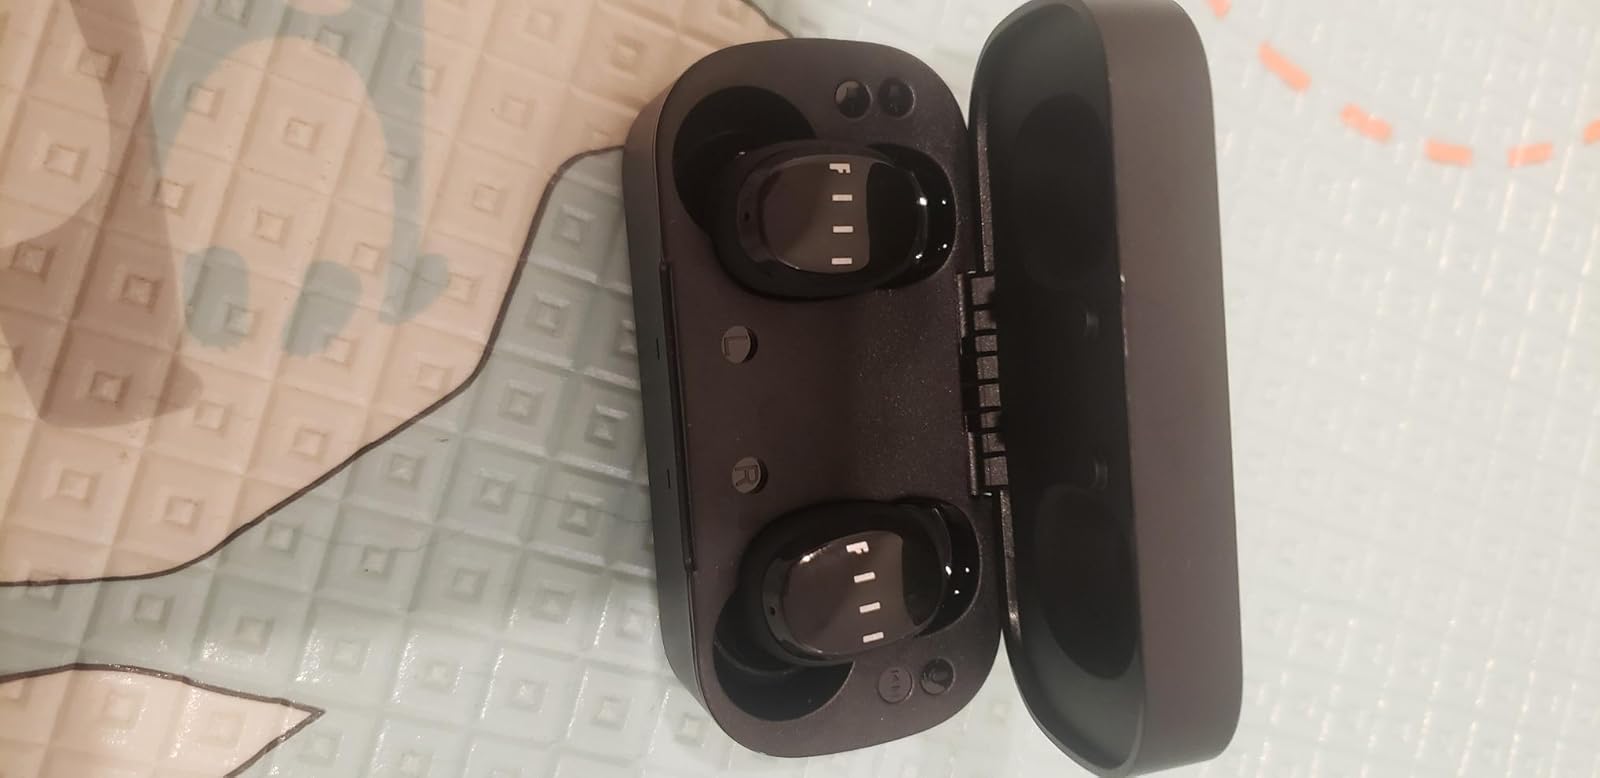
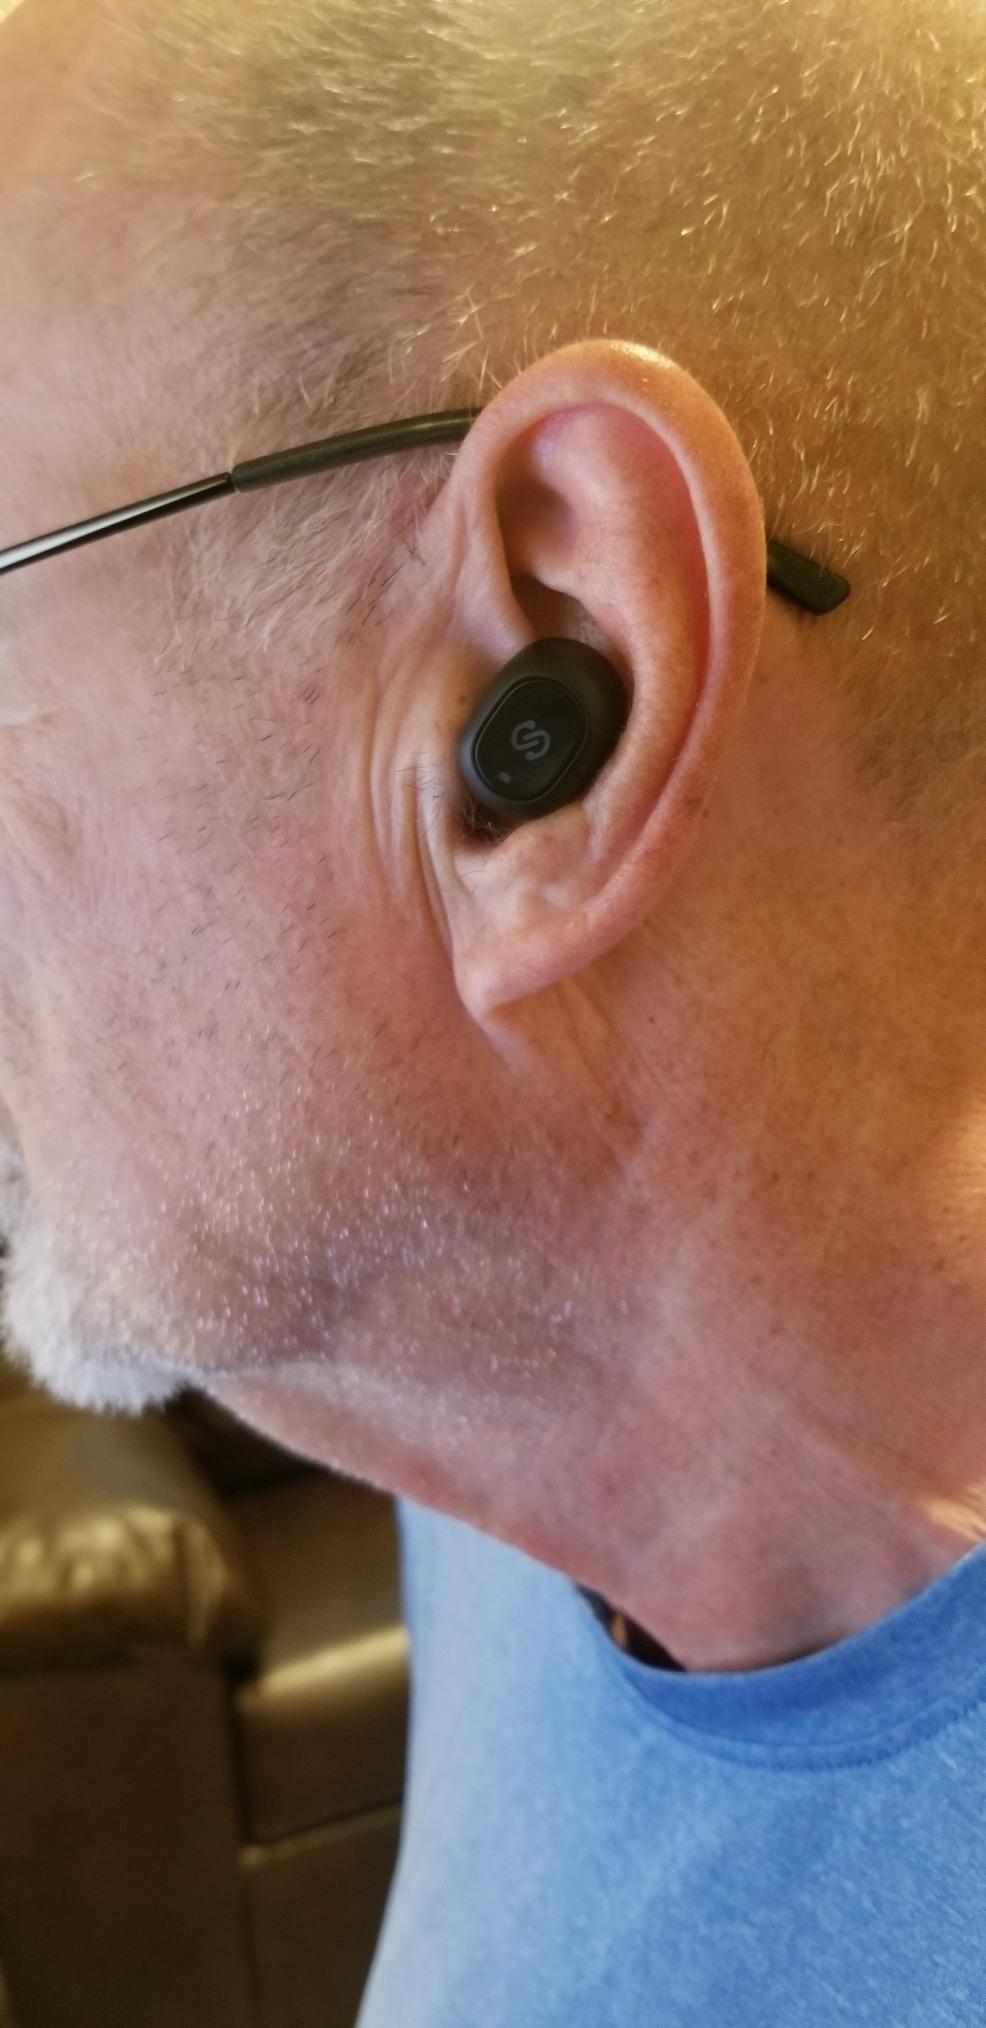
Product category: earbuds
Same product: no